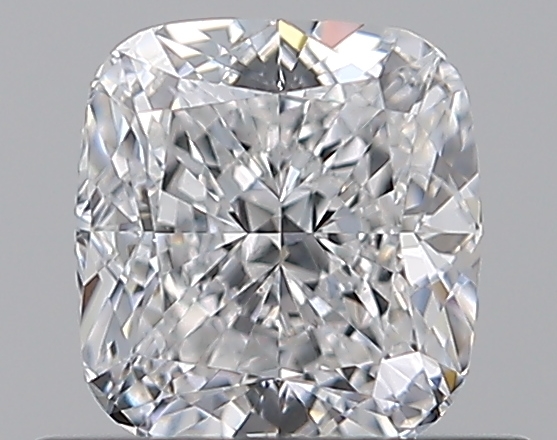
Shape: cushion
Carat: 0.7
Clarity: VS1
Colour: E
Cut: EX
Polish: EX
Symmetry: EX
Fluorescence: N
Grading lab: GIA
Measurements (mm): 5.09 x 4.79 x 3.24